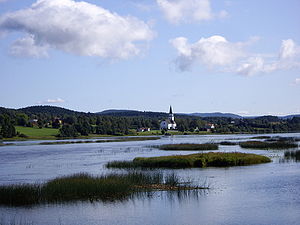
Fränsta
Udsigt mod Fränsta med Torps kyrka
Fränsta er en by i Ånge kommun i landskapet Medelpad i Västernorrlands län i Sverige. Byen ligger ved Torpsjön i dalen til elven Ljungan. Både E14 og jernbanen mellem Sundsvall og Östersund går gennem byen. I 2010 havde byen 1.256 indbyggere.